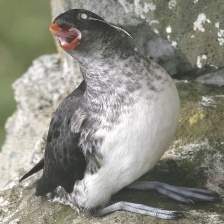
Species: PARAKETT  AUKLET
Scientific name: AETHIA PSITTACULA